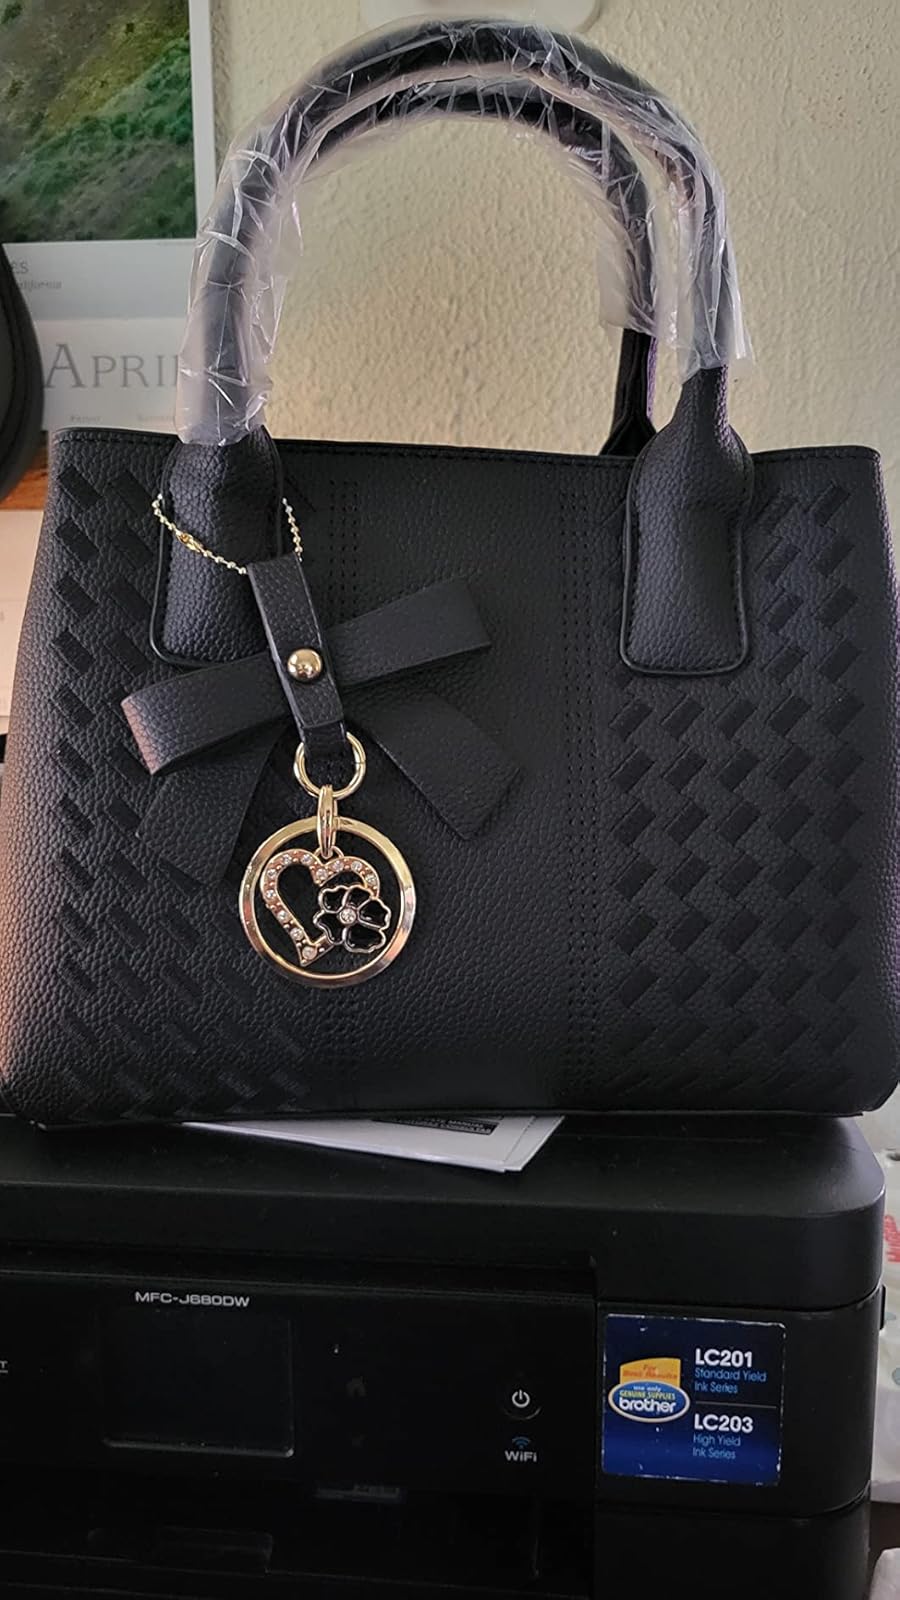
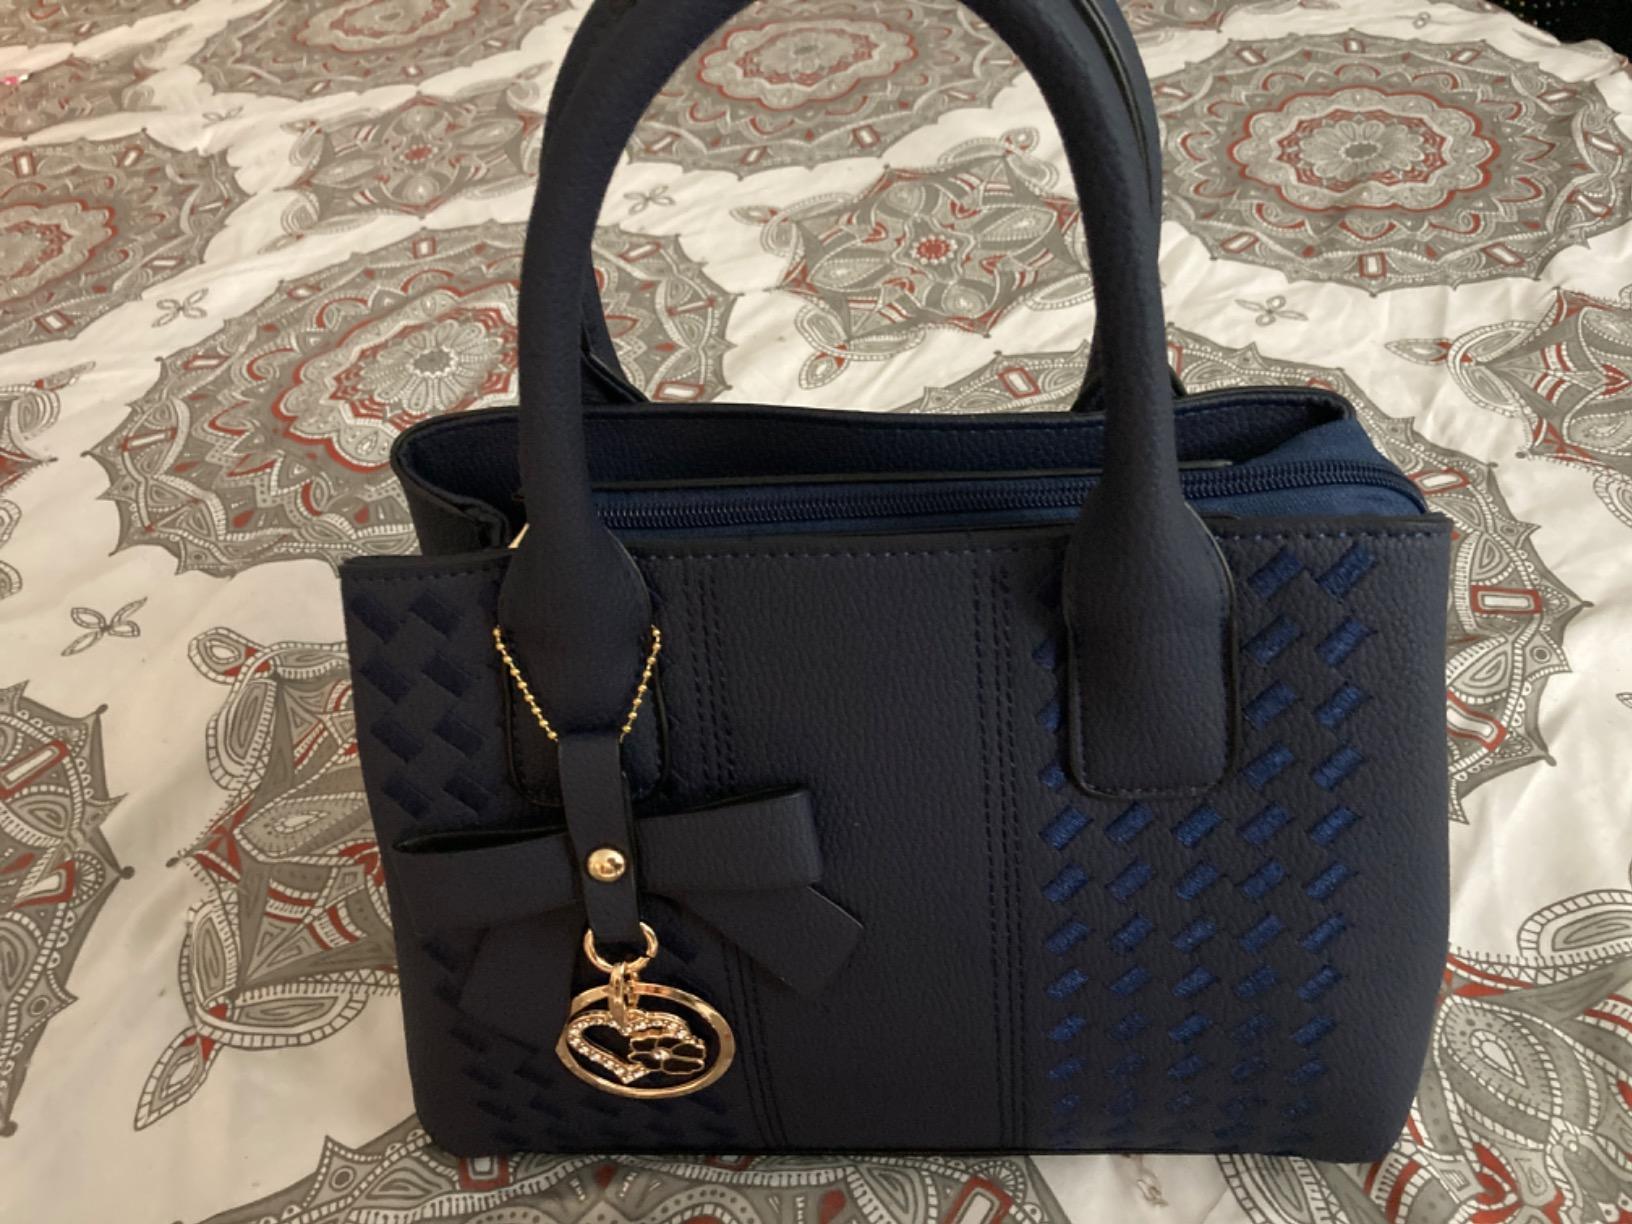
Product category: accessories_handbag
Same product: yes